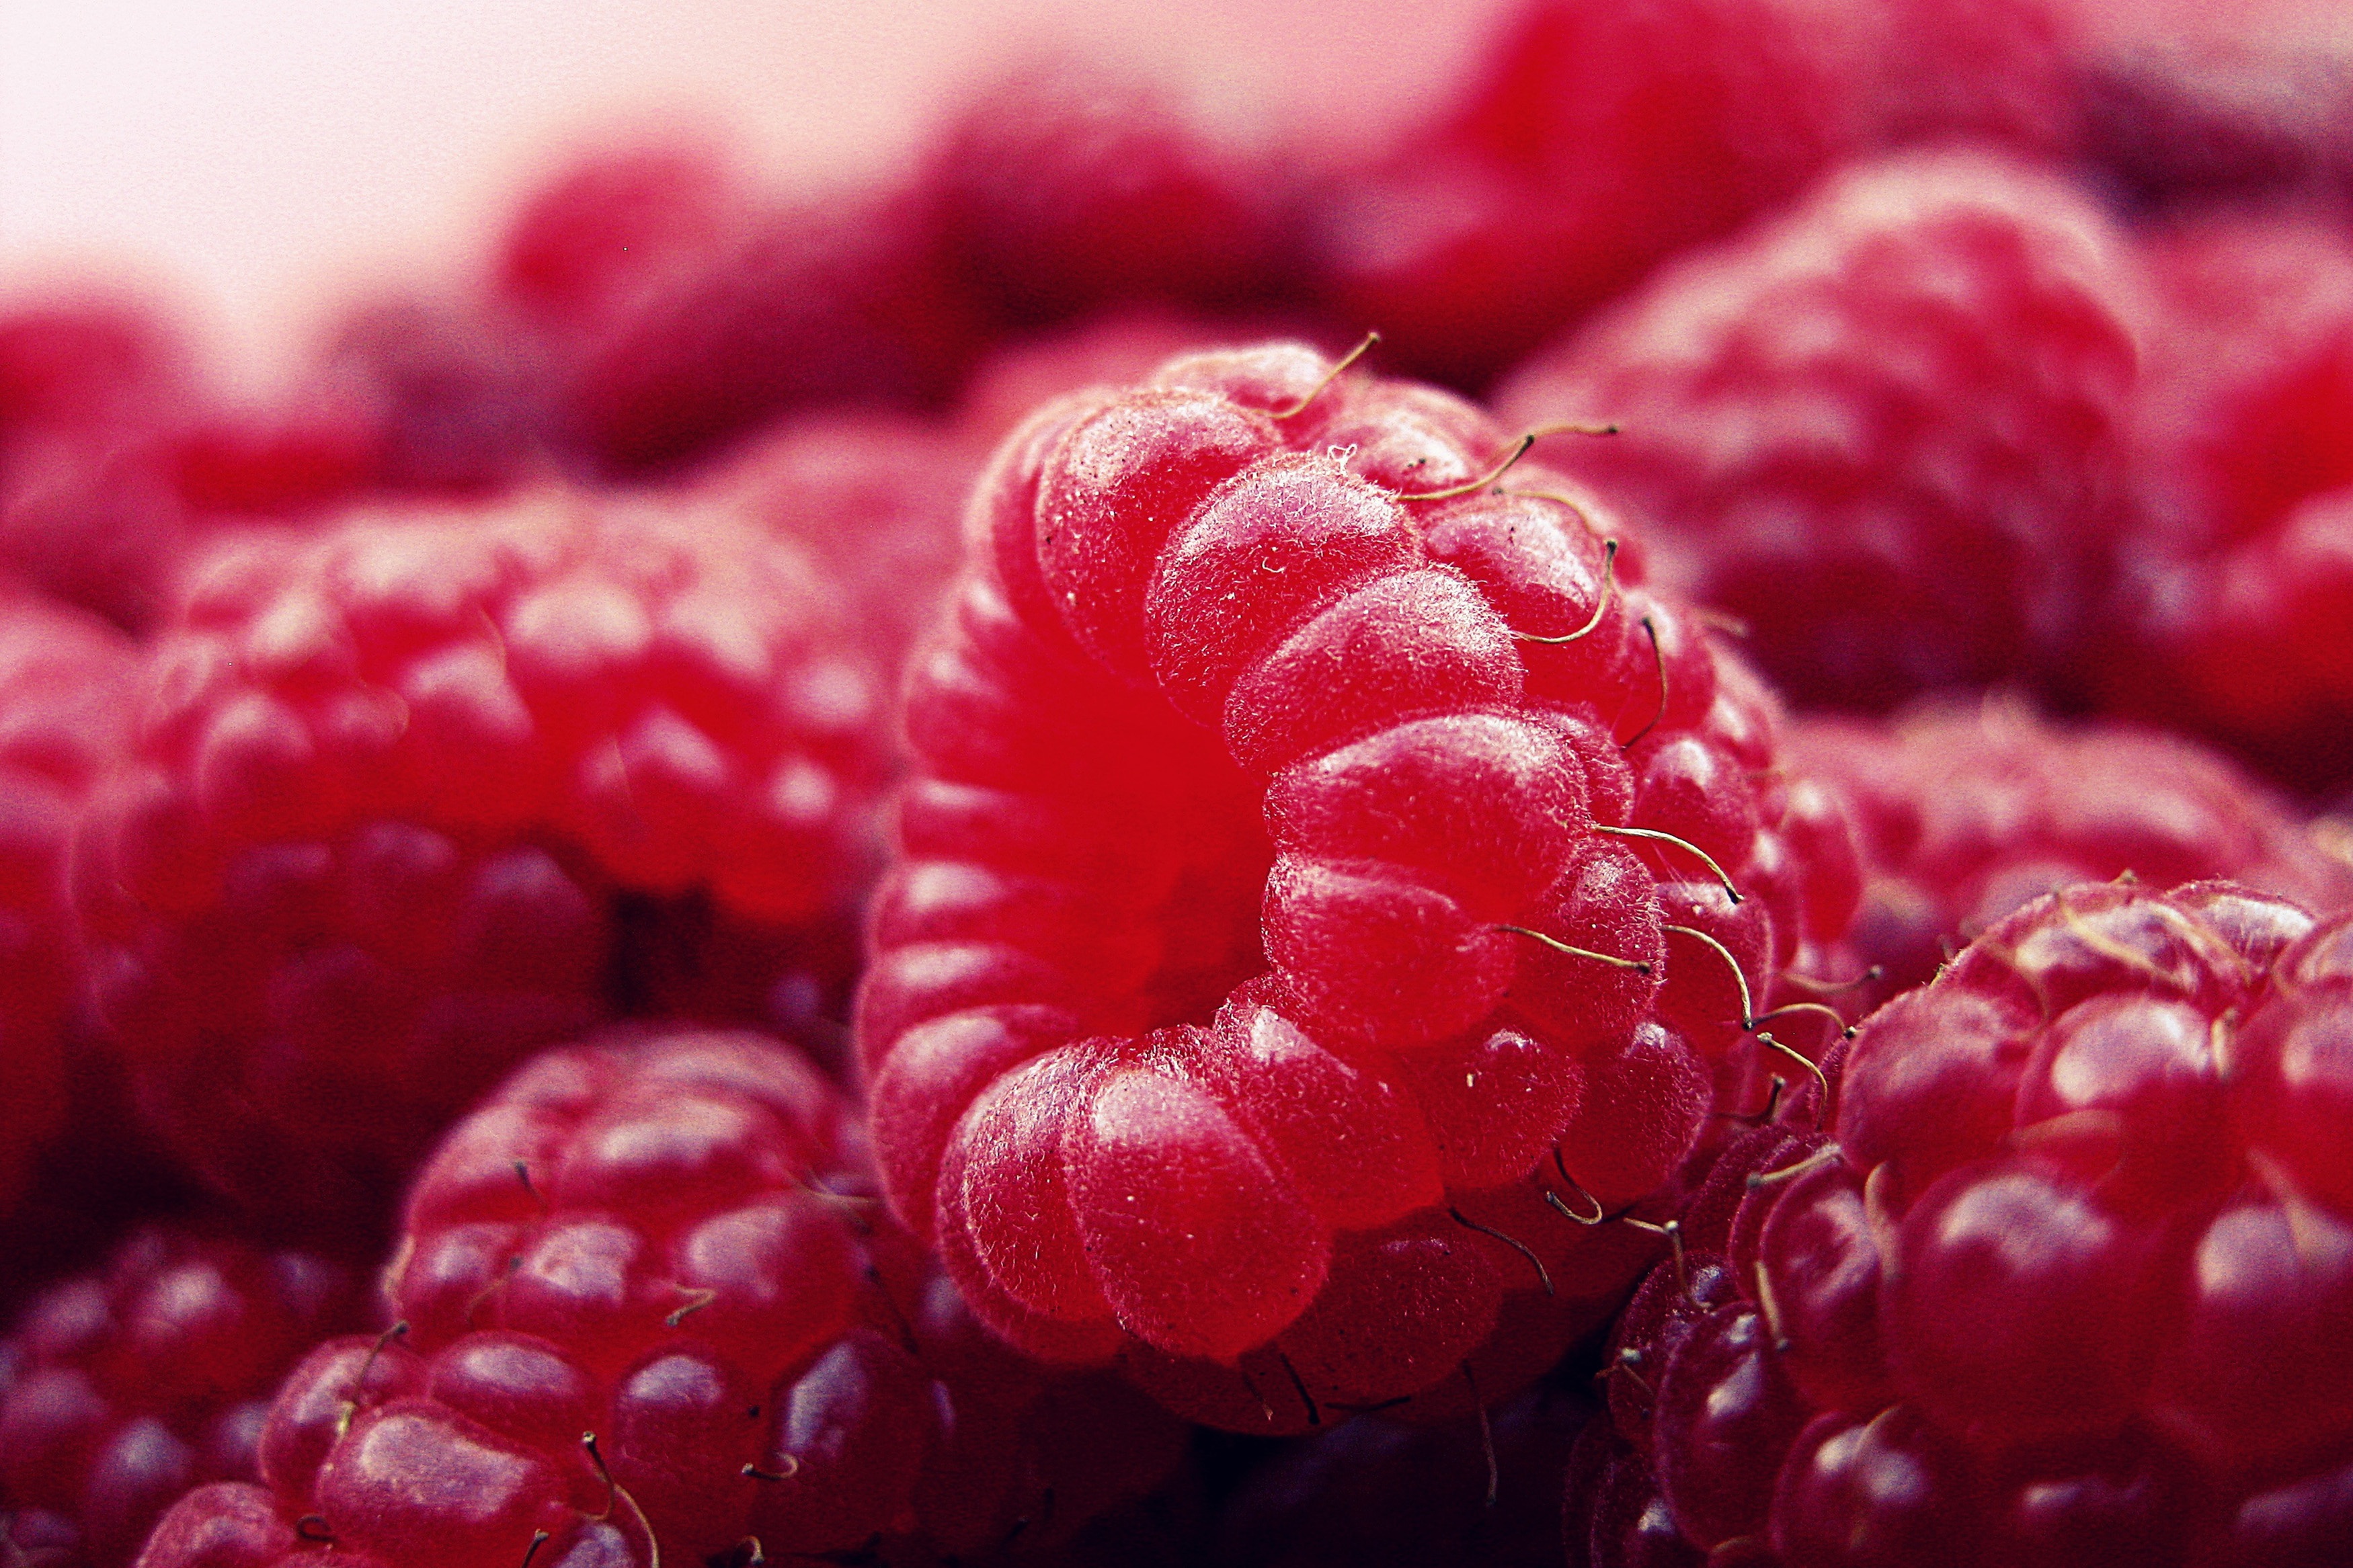
natural foods, berry, fruit, food, raspberry, frutti di bosco, red, blackberry, superfood, local food, plant, seedless fruit, loganberry, Superfruit, rubus, west indian raspberry, close up, tayberry, accessory fruit, boysenberry, produce, sweetness, vegetarian food, ingredient, taste, red mulberry, Colorfulness, mulberry, Olallieberry, still life photography